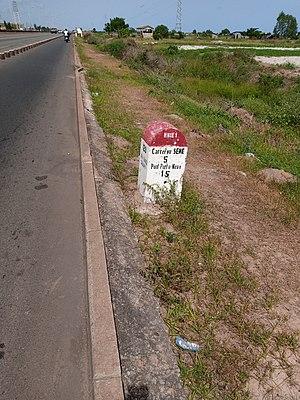
borne kilométrique à Sèmè Podji This is an image with the theme ""Africa on the Move or Transport"" from: Benin"